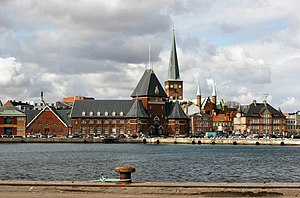
Aarhus Domkirke / Galleri
Toldboden, Aarhus Domkirke og Katedralskolen set fra ""Dokken"", Aarhus, Danmark"
Aarhus Domkirke beliggende ved Store Torv og Bispetorv i Aarhus Centrum er hovedkirke i Aarhus Stift. Kirken har omkring 1200 siddepladser, og bygningen, der er den længste og højeste kirkebygning i Danmark, er 93 meter lang. Tårnet er 96 meter højt, og det er dermed et af de højeste tårne i Danmark.